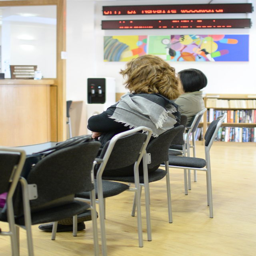
patients in a waiting room